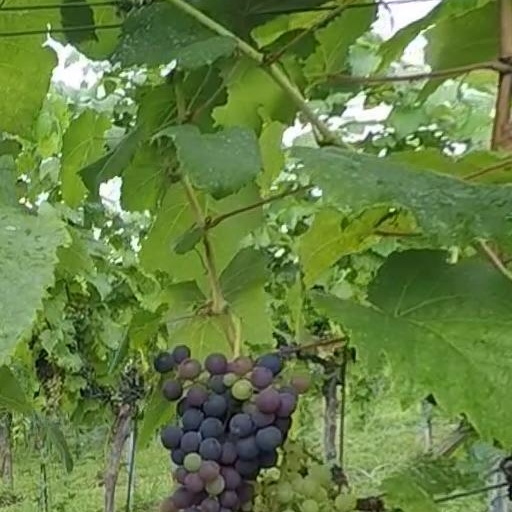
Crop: grape